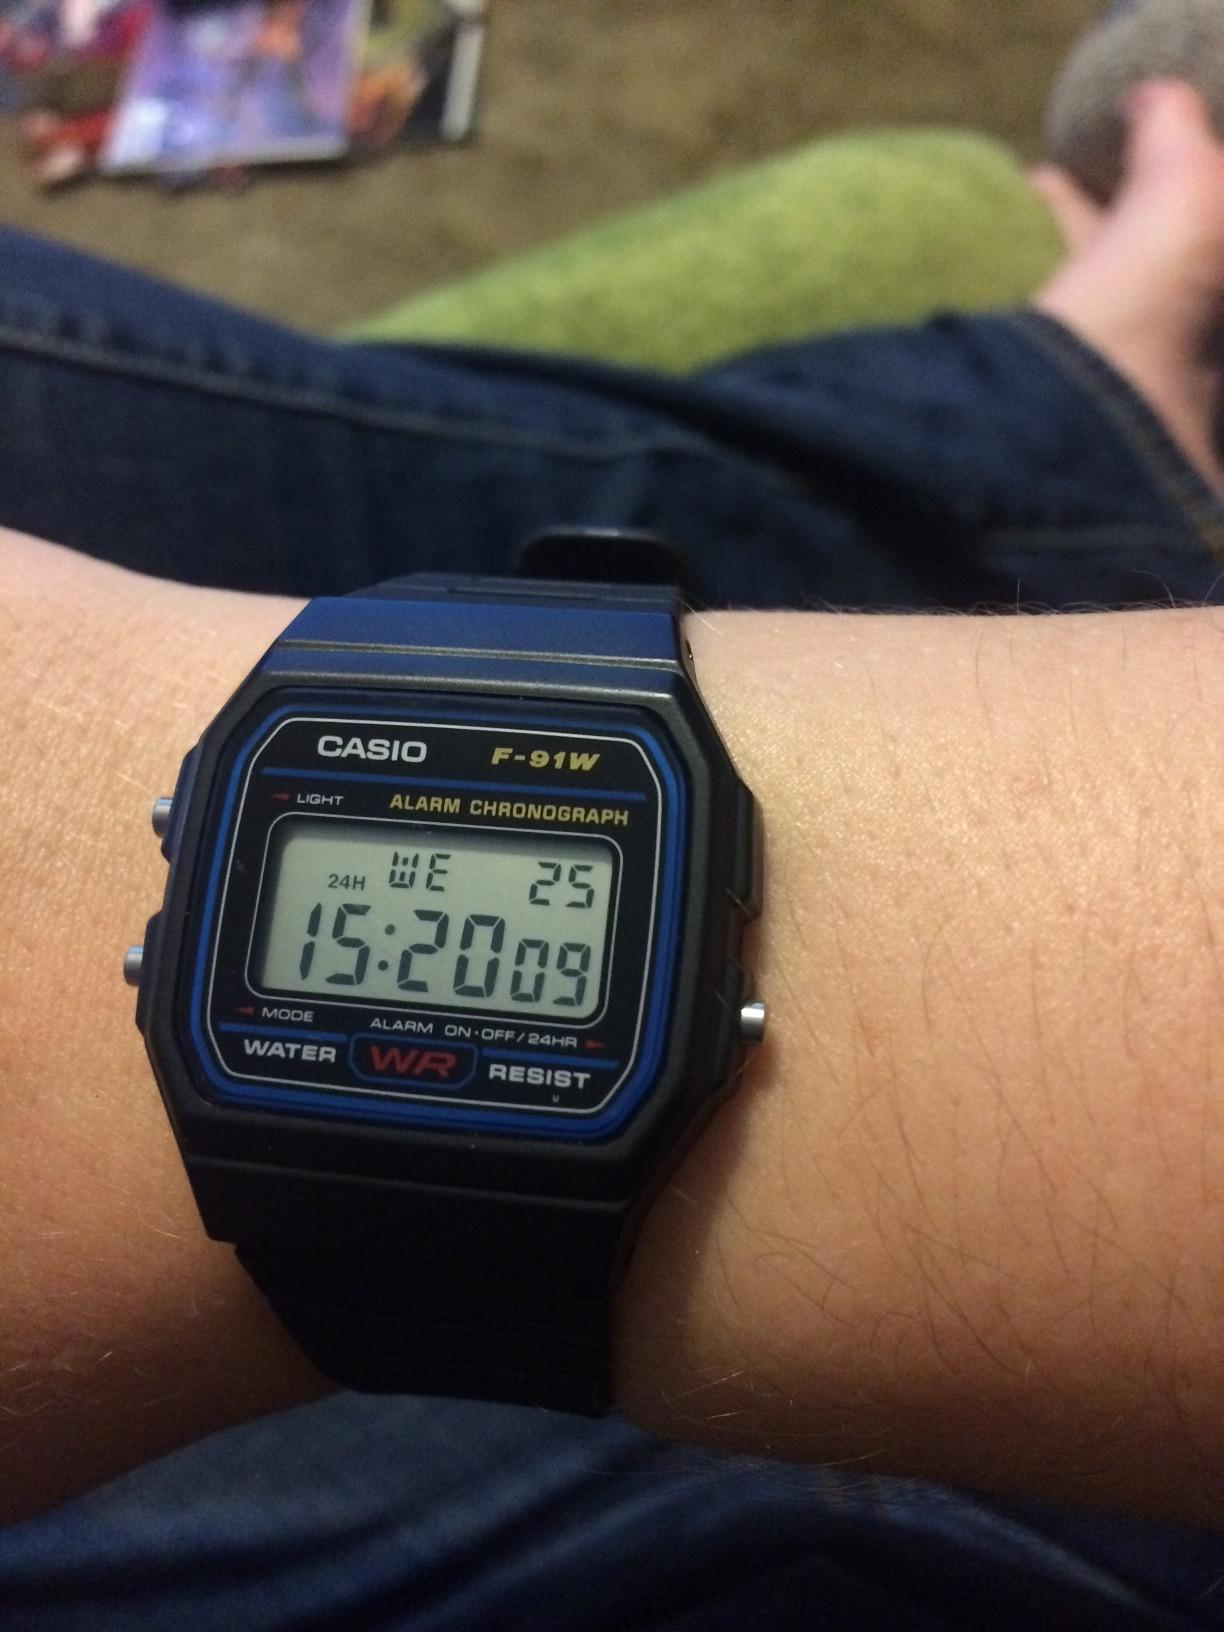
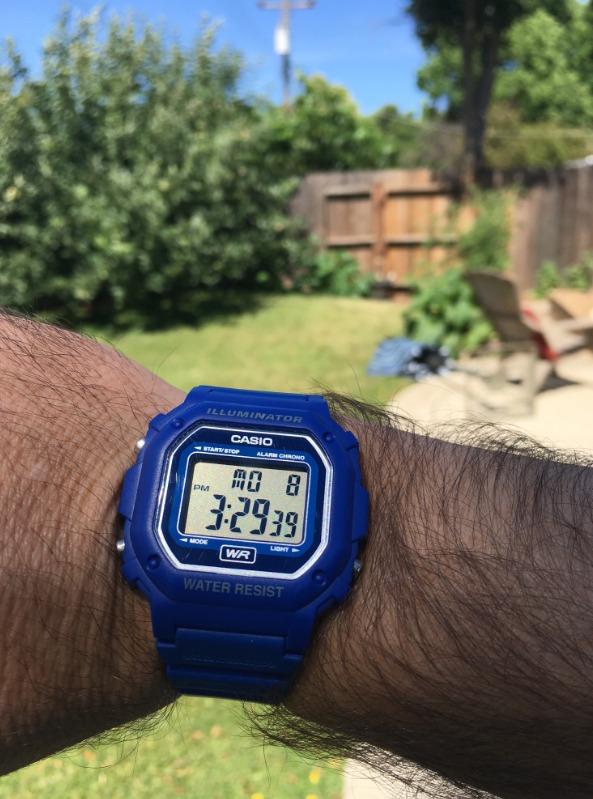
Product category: accessories_watch
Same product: no